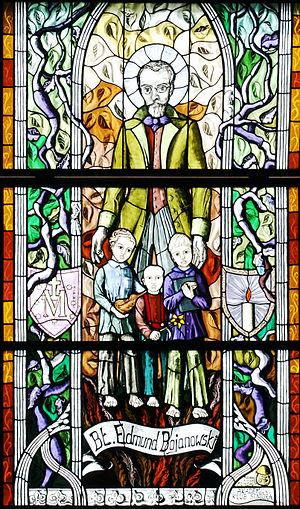
Edmond Bojanowski, né à Grabonóg le 14 novembre 1814 et mort le 7 août 1871 à Górka Duchowna est un bienheureux laïc catholique polonais. Il a été béatifié par Jean-Paul II le 13 juin 1999 à Varsovie. Il est le fondateur de la congrégation des Servantes de l'Immaculée Conception et a aidé à la fondation de la congrégation anglaise des Pauvres servantes de la Mère de Dieu par mère Madeleine du Sacré-Cœur en 1867.